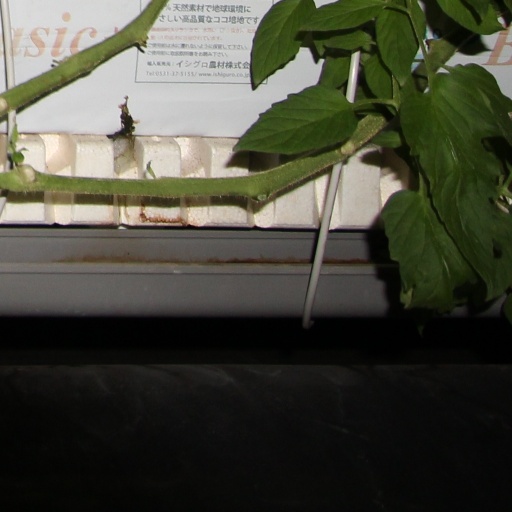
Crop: tomato